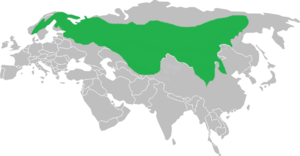
Le Mésangeai imitateur est une espèce de passereau, de la famille des Corvidae.